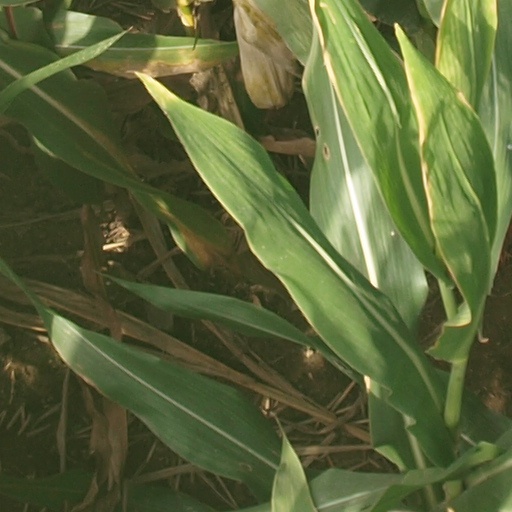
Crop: maize; corn